Fad diet

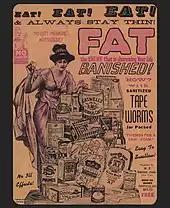
The tapeworm diet involved dieters who would willfully ingest tapeworms to absorb food in the intestine.

The 19th century also saw the first and one of the most dangerous fad diet pills, with the marketing of arsenic pills for weight loss, which not only did not work, but which dieters often consumed more quantity than the prescribed dosage. Some diet hoaxes also appeared, such as the tapeworms diet, where the dieters would purportedly willfully ingest tapeworms in the hopes they would reach maturity in the intestines and absorb food, until the dieter attains the weight loss goal and consumes an anti-parasitic pill to kill and hopefully excrete the worms, if the dieter was lucky enough to not experience gastric obstruction.